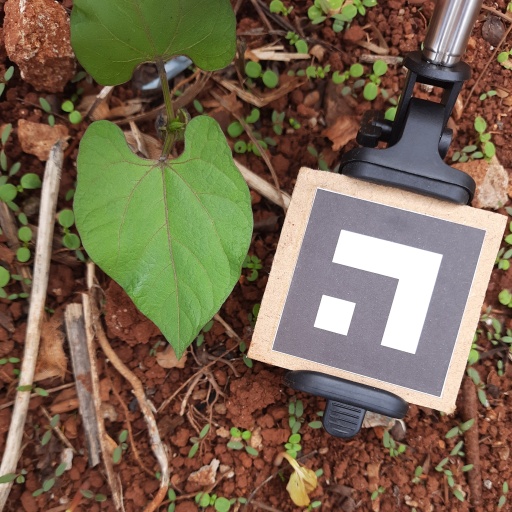
Observations: wavy surface, no eating holes, under shade